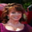
Label: woman